Frölunda Torg

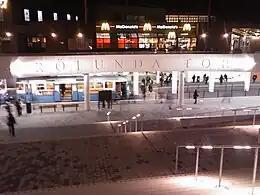
The new tram-station, opened in 2008.

Frölunda Torg is located in west Gothenburg, in Frölunda. The shopping centre also offers parking space to 3000 cars in three parking lots and two parking-decks. Just outside there is a major bus-pit and a tram station with a tram arriving every three minutes. The tram station is accessed with tram lines 1, 7 and 8, with a travel time from the inner city is about 20 minutes. This makes it easy to reach by public transportation, even if many of the visitors use car.